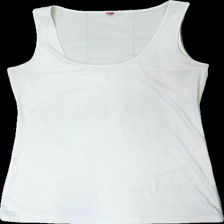
View: front
Type: Tank top
Category: Ladies
Brand: Missing
Colors: White
Material: 100% polyester
Cut: Regular
Season: Summer
Trend: Sports
Stains: Major
Damage location: top left
Damage 2 location: middle right
Price range: <50
Recommended usage: Remake
Description: vitt träningslinne med inbyggd bh, mer grå än vit
Comment: missfärgad